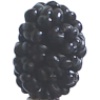
Label: mulberry